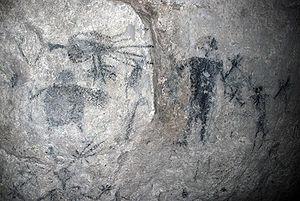
Le domaine du chef Roi Mata à Vanuatu est constitué de trois sites des îles d'Efate, Lelepa, Artok associés à la vie et la mort, vers 1600, du dernier Roi Mata. Il est inscrit sur la liste du patrimoine mondial depuis 2008.
Roymata était un puissant dirigeant mélanésien, dont l'autorité s'exerçait sur la partie centrale de ce qui est aujourd'hui le Vanuatu. Il unifia plusieurs tribus jusque-là en guerre, et les soumit à son règne, réputé pacifique. Son royaume s'étendait d'Efate à Epi. Il mourut empoisonné par son frère.
Lelepa est une île situé au centre du Vanuatu et au nord-ouest de l’île d'Éfaté.